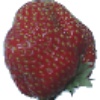
Label: Strawberry Wedge 1